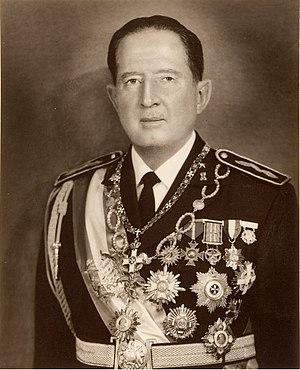
Miguel Ydígoras Fuentes, né le 17 octobre 1895 à Retalhuleu et mort le 27 octobre 1982 à Guatemala, est une personnalité politique guatémaltèque. Il est président du Guatemala du 2 mars 1958 au 31 mars 1963.